John Rhys-Davies

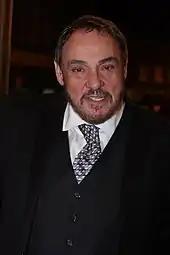
Rhys-Davies in 2012

Rhys-Davies also appeared in "Reilly, Ace of Spies" in 1983, made several appearances in "" as a holodeck version of Leonardo da Vinci, starred as an ally of James Bond in "The Living Daylights", and appeared in the film "One Night with the King". Rhys-Davies has played the character Porthos in two separate projects; a two-part episode of "The Secret Adventures of Jules Verne", and the Hallmark Channel film "La Femme Musketeer". He appears in the full-motion video cut scenes of computer games including "Ripper" (as Vigo Haman) (1996), "Dune 2000" (as Noree Moneo) (1998), and the "Wing Commander" series (as James Taggart, doubling as the voice of Thrakhath nar Kiranka in the third game of the series).